Sang Sinxay

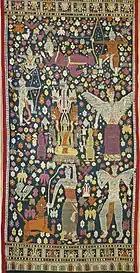
A textile depicting characters from "Sang Sinxay". A Buddha motif is placed in its center.

Finally Sinxay and Sangthong reach Nyak Koumphan’s palace, where they meet their aunt Soumountha, only to discover she has fallen in love with Koumphan and does not want to go back to Muang Pengchan. Sinxay shoots an arrow, whose power makes Koumphan fall into a deep sleep. After leading Soumountha to a cave created by Indra, Sinxay and Sangthong go back to Koumphan’s palace, and try to kill him while he sleeps. Every time they slice off their head, though, seven more nyaks appear. Sinxay then shoots an arrow that burns many of the nyaks and makes the remaining ones flee into the forest.